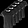
Label: T - shirt / top